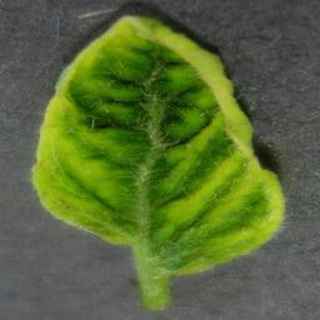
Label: tomato_yellow_leaf_curl_virus